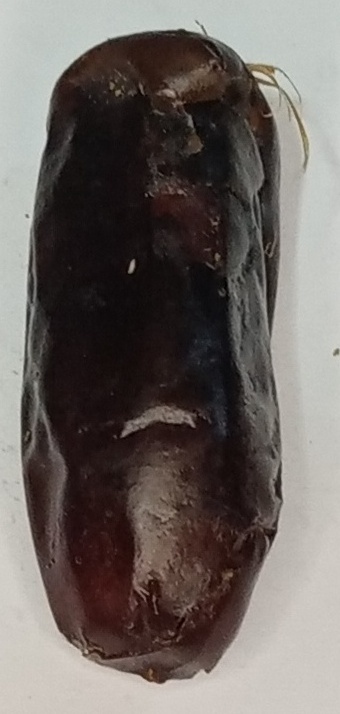
Variety: gajar
Size: large
Grade: grade-1